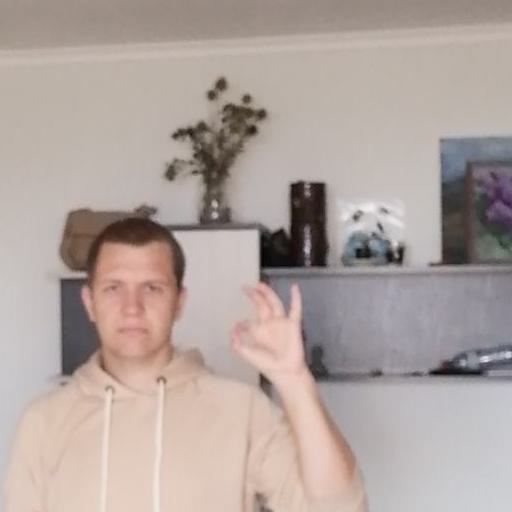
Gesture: ok